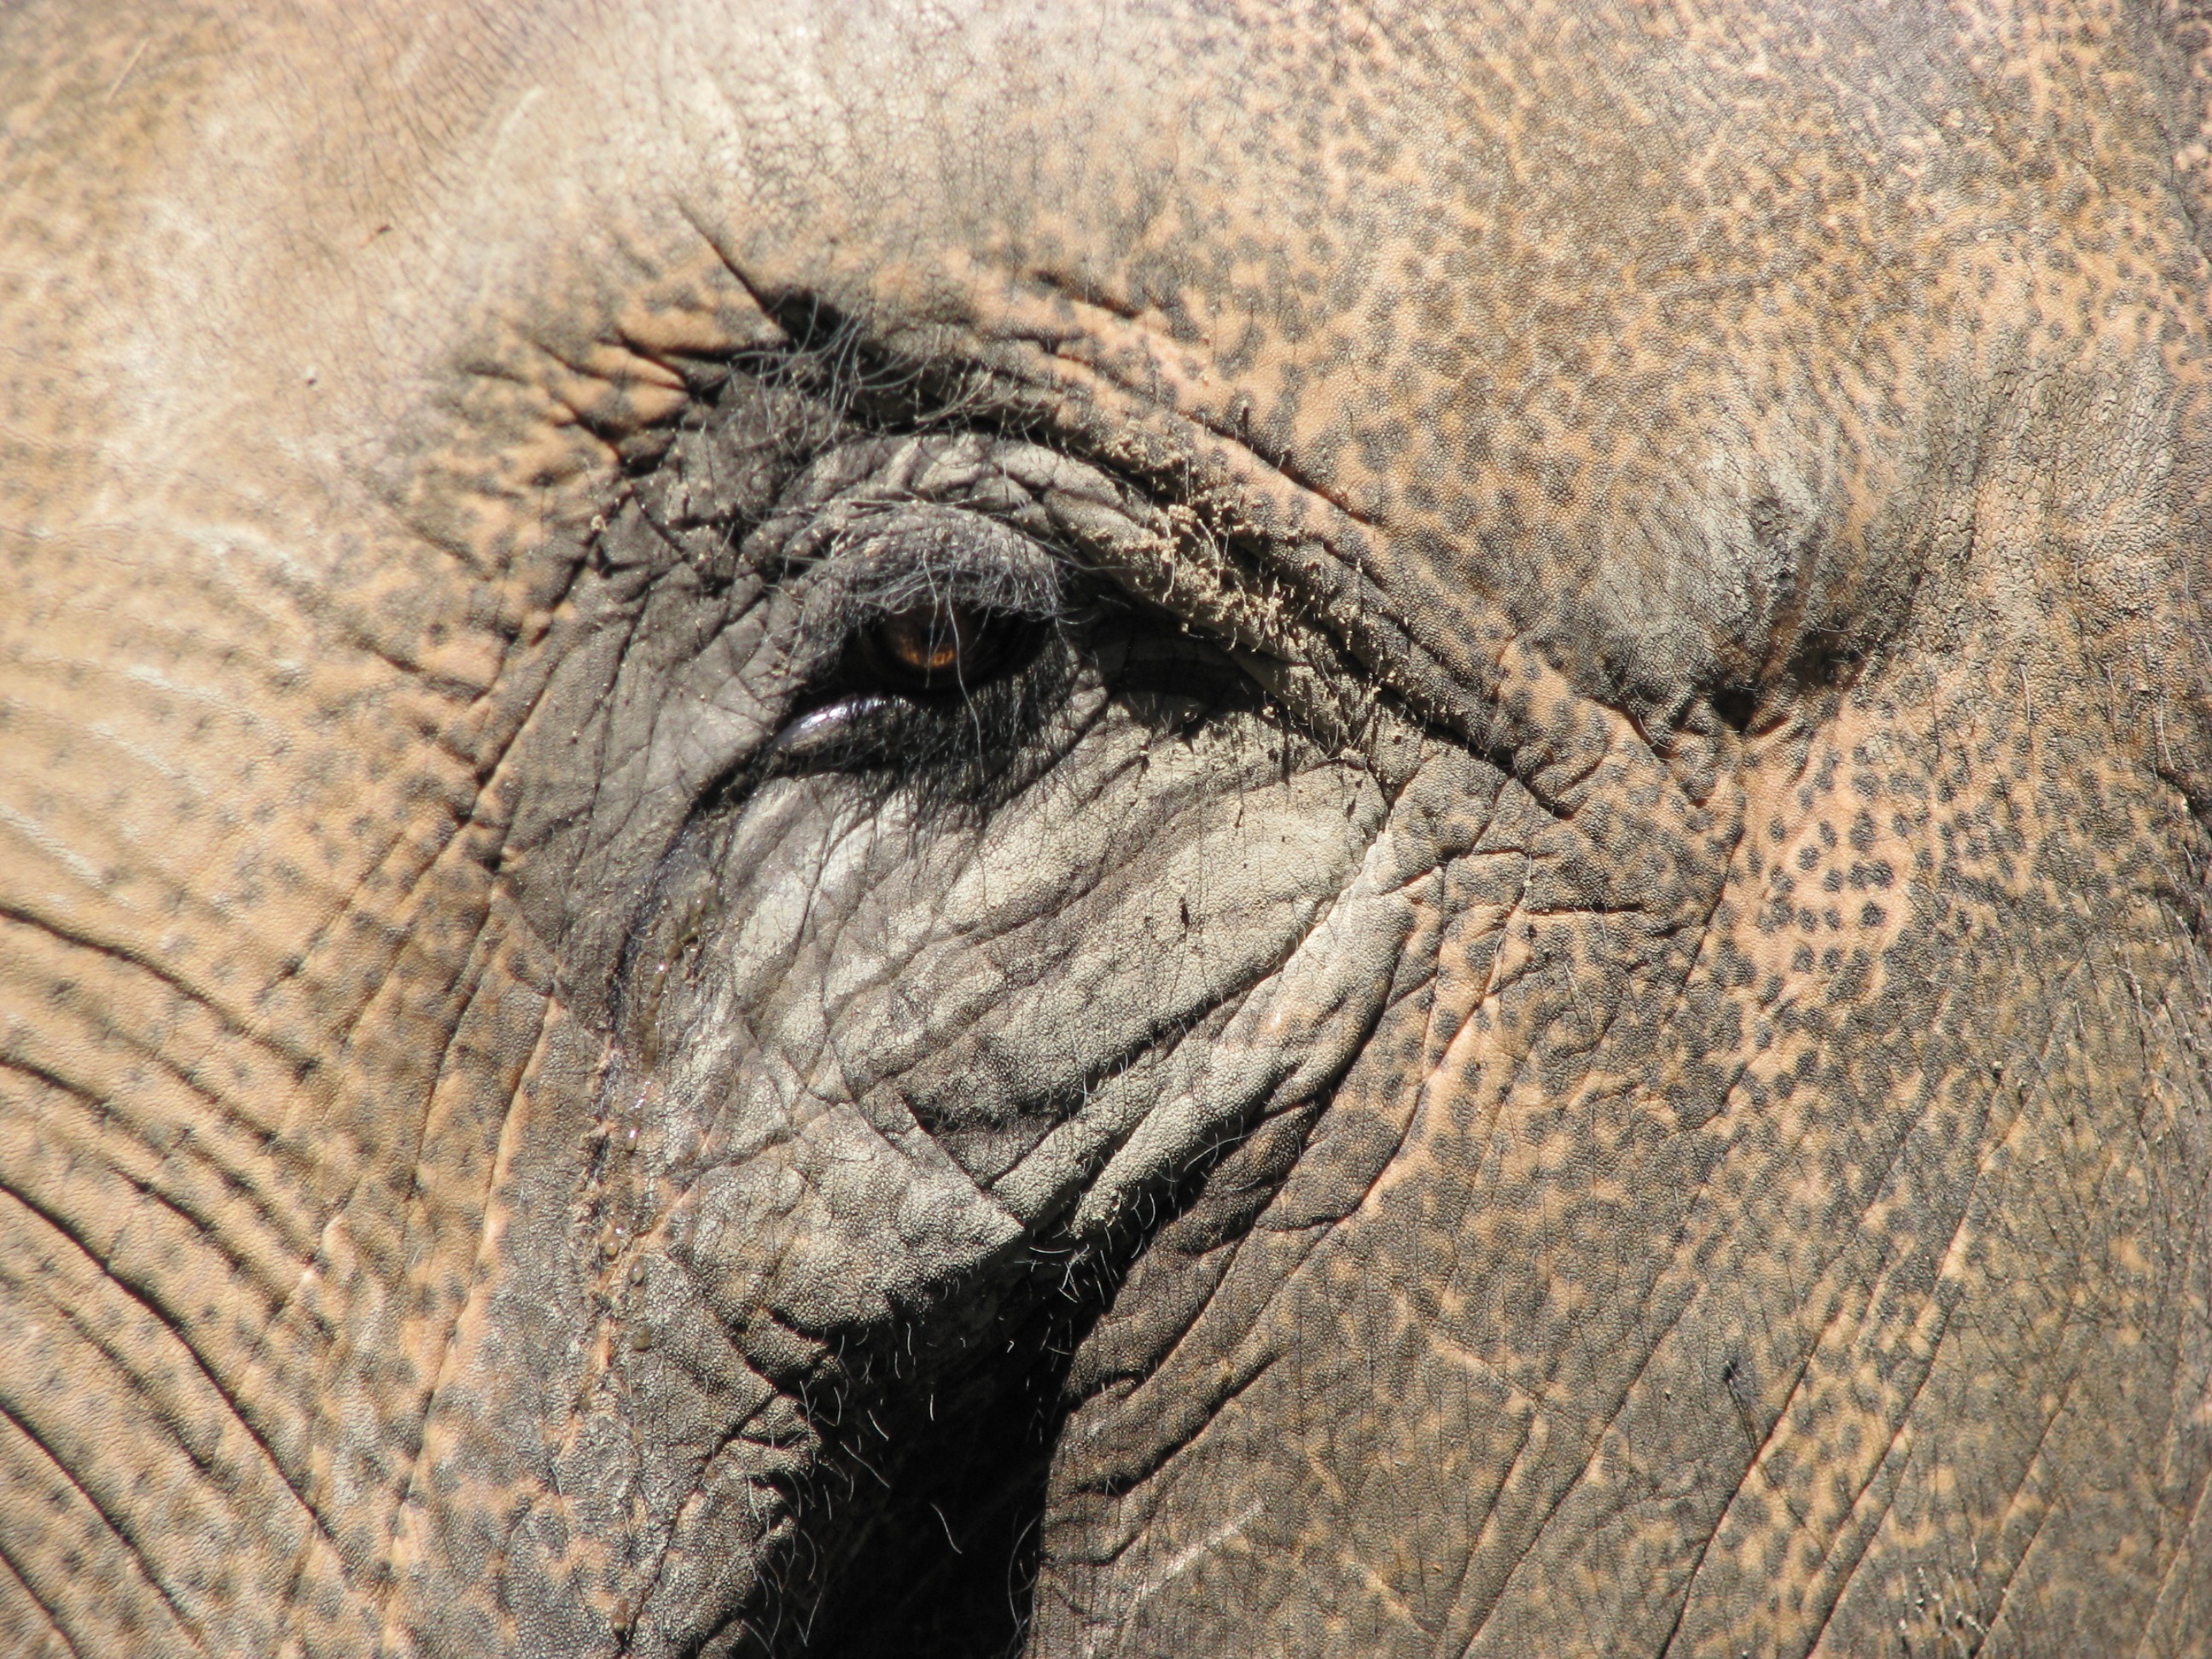
wildlife, zoo, africa, mammal, fauna, elephant, close up, safari, indian elephant, african elephant, elephants and mammoths